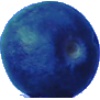
Label: huckleberry